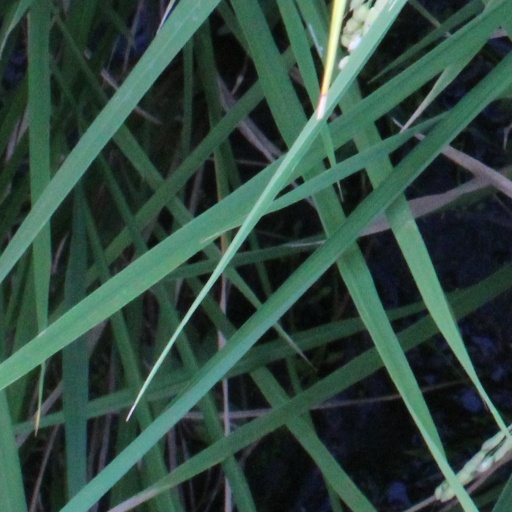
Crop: rice